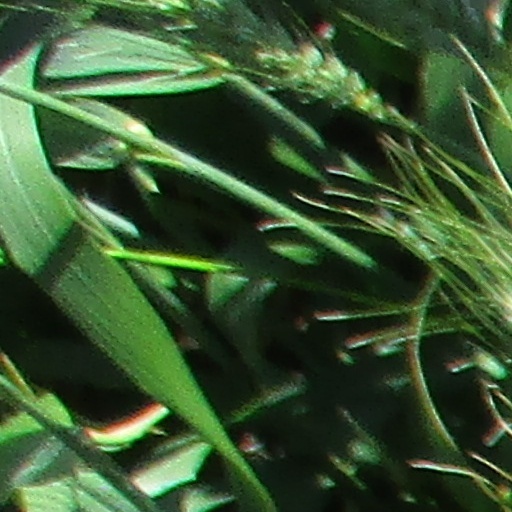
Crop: wheat